Tawny-capped euphonia

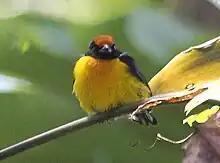

The tawny-capped euphonia (Euphonia anneae) is a species of bird in the family Fringillidae.